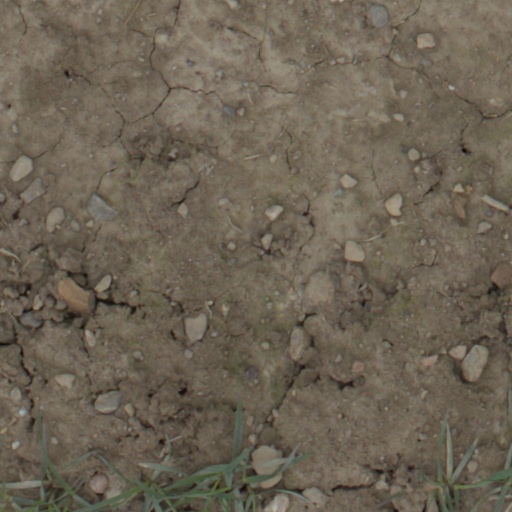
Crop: wheat